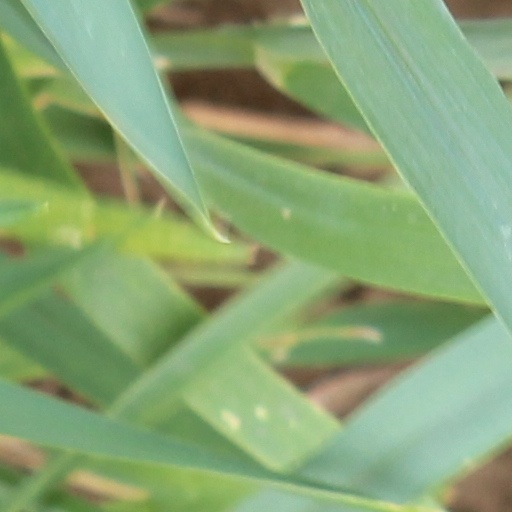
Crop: wheat